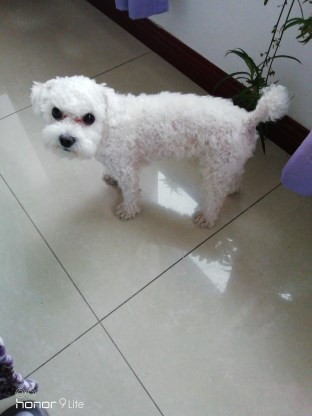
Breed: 7449-n000128-teddy